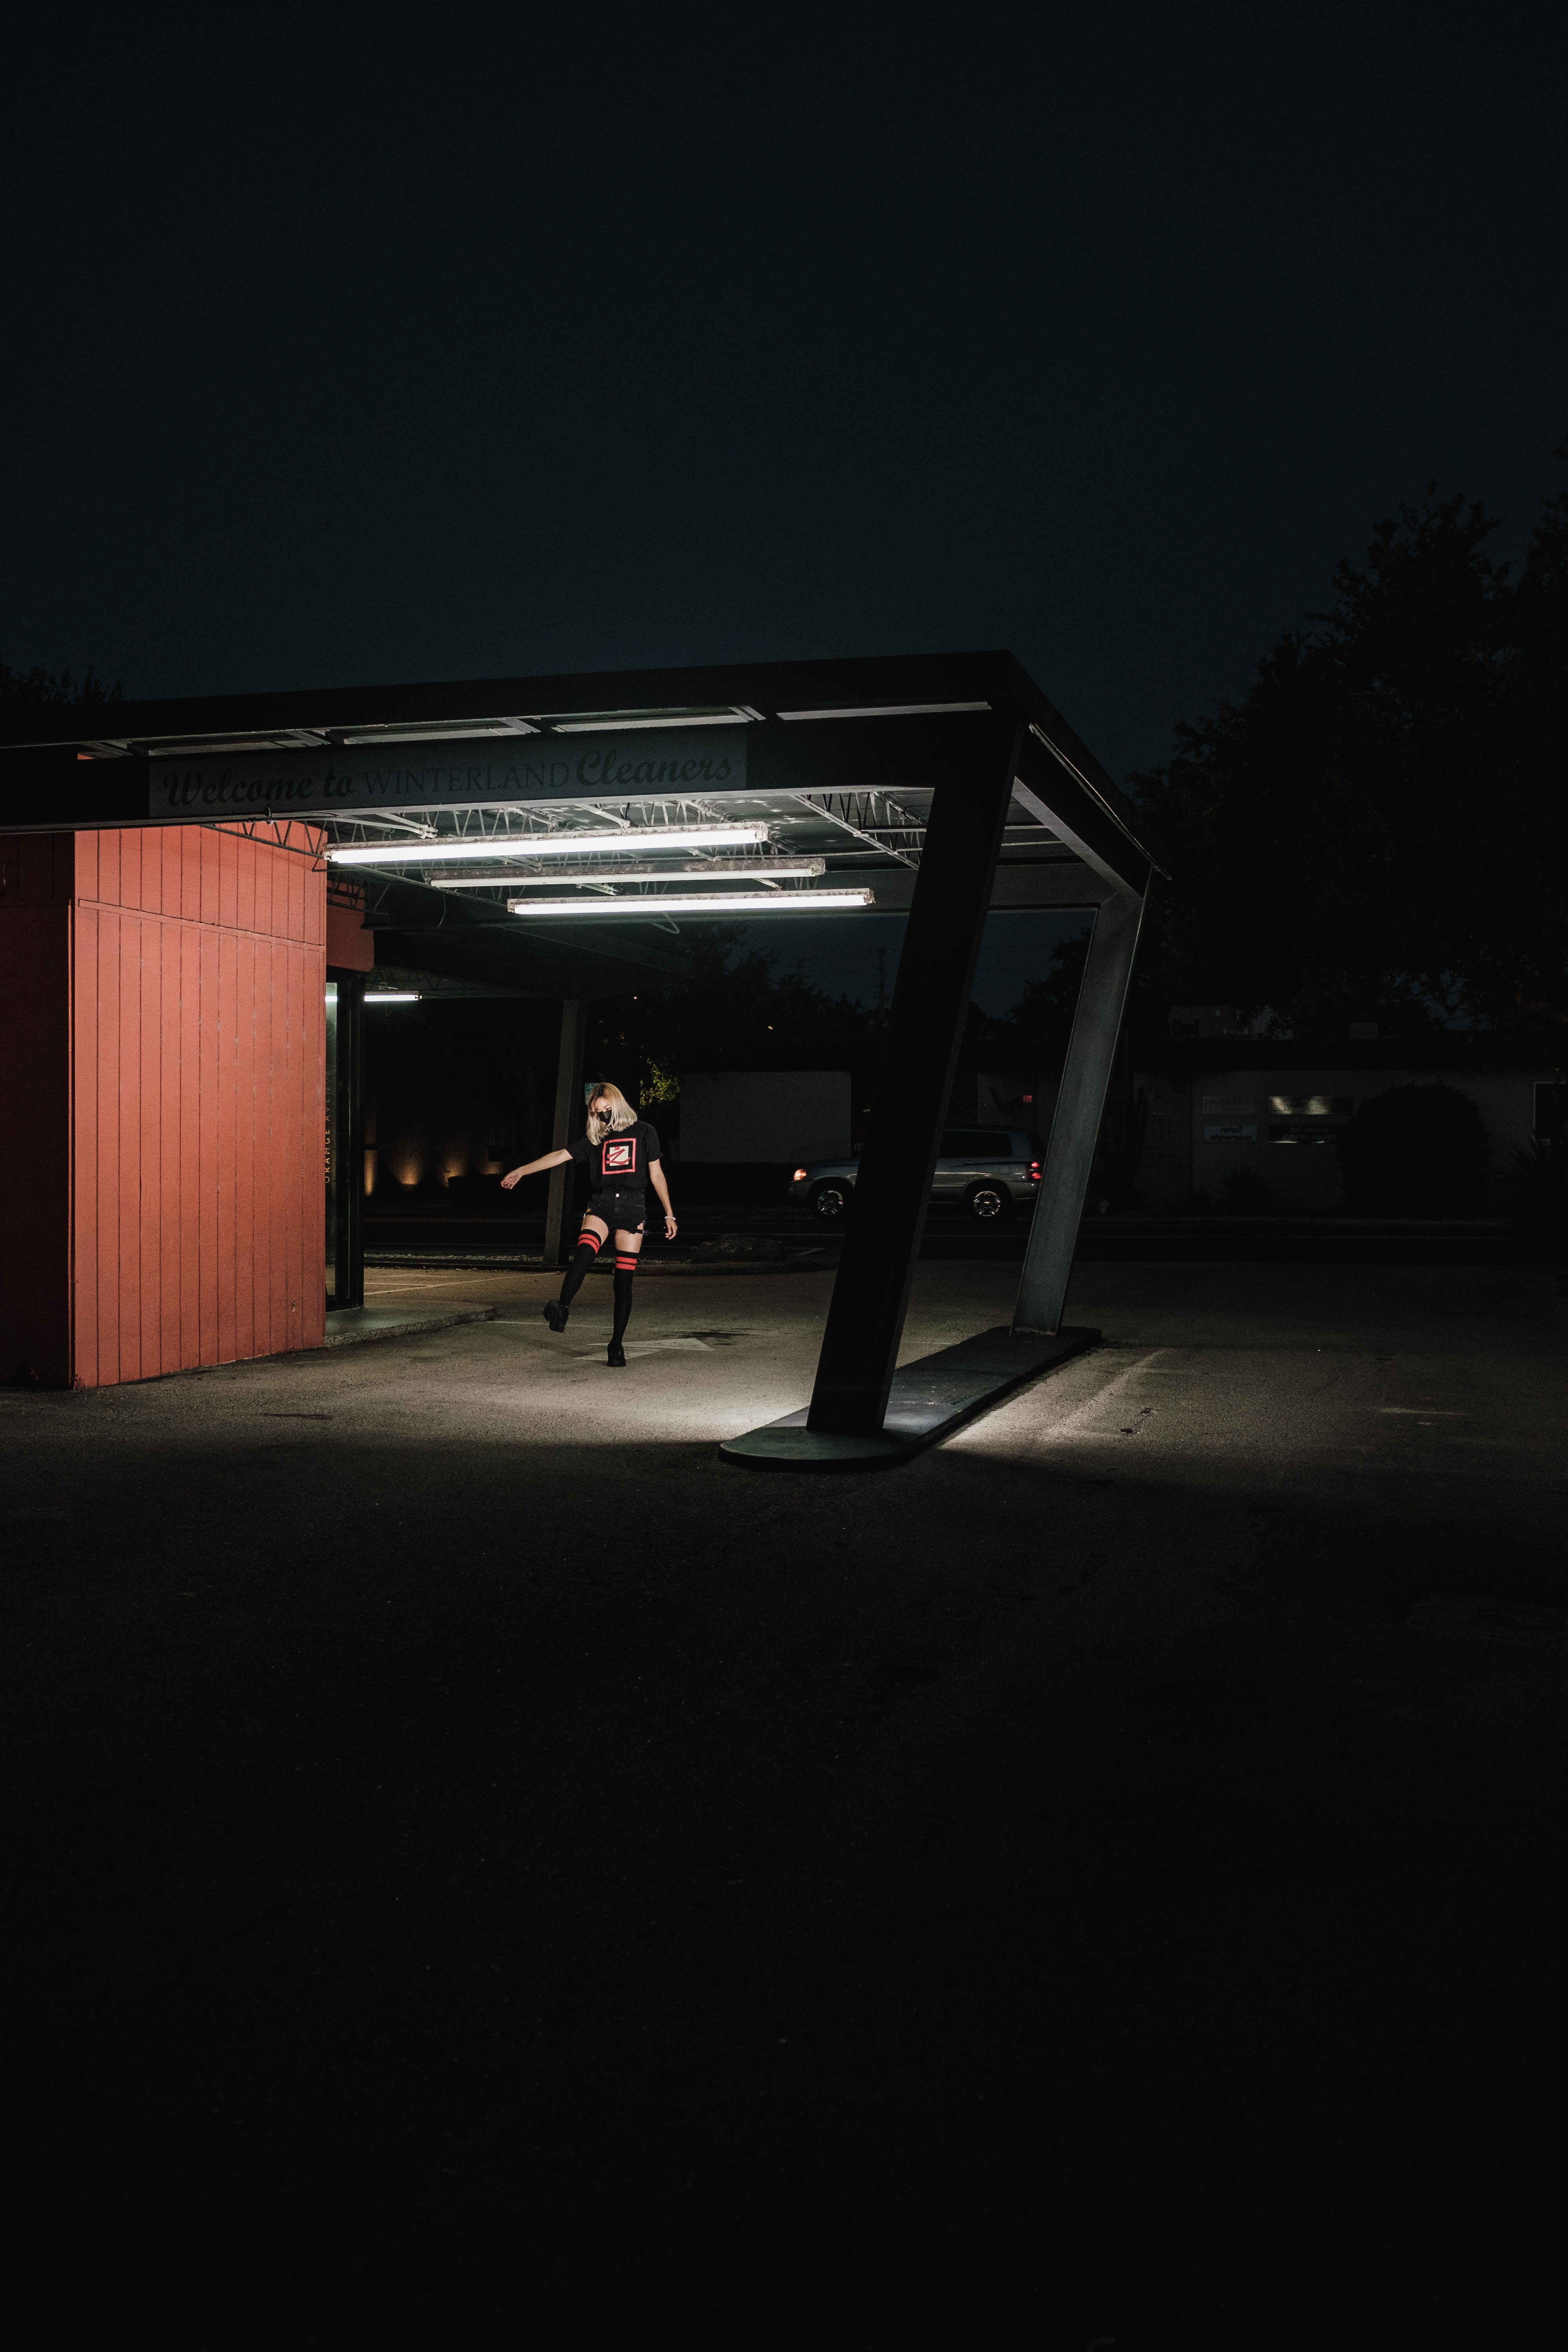
woman, sky, flash photography, asphalt, road surface, shade, tree, Tints and shades, midnight, plant, building, darkness, road, automotive lighting, city, evening, shadow, symmetry, pedestrian, landscape, night